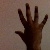
The image shows a hand gesture representing the number 5 in Indian Sign Language.